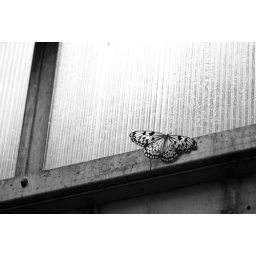
The butterfly house in Sheffield. It's sweaty, grubby and full of insects. Well worth a visit.